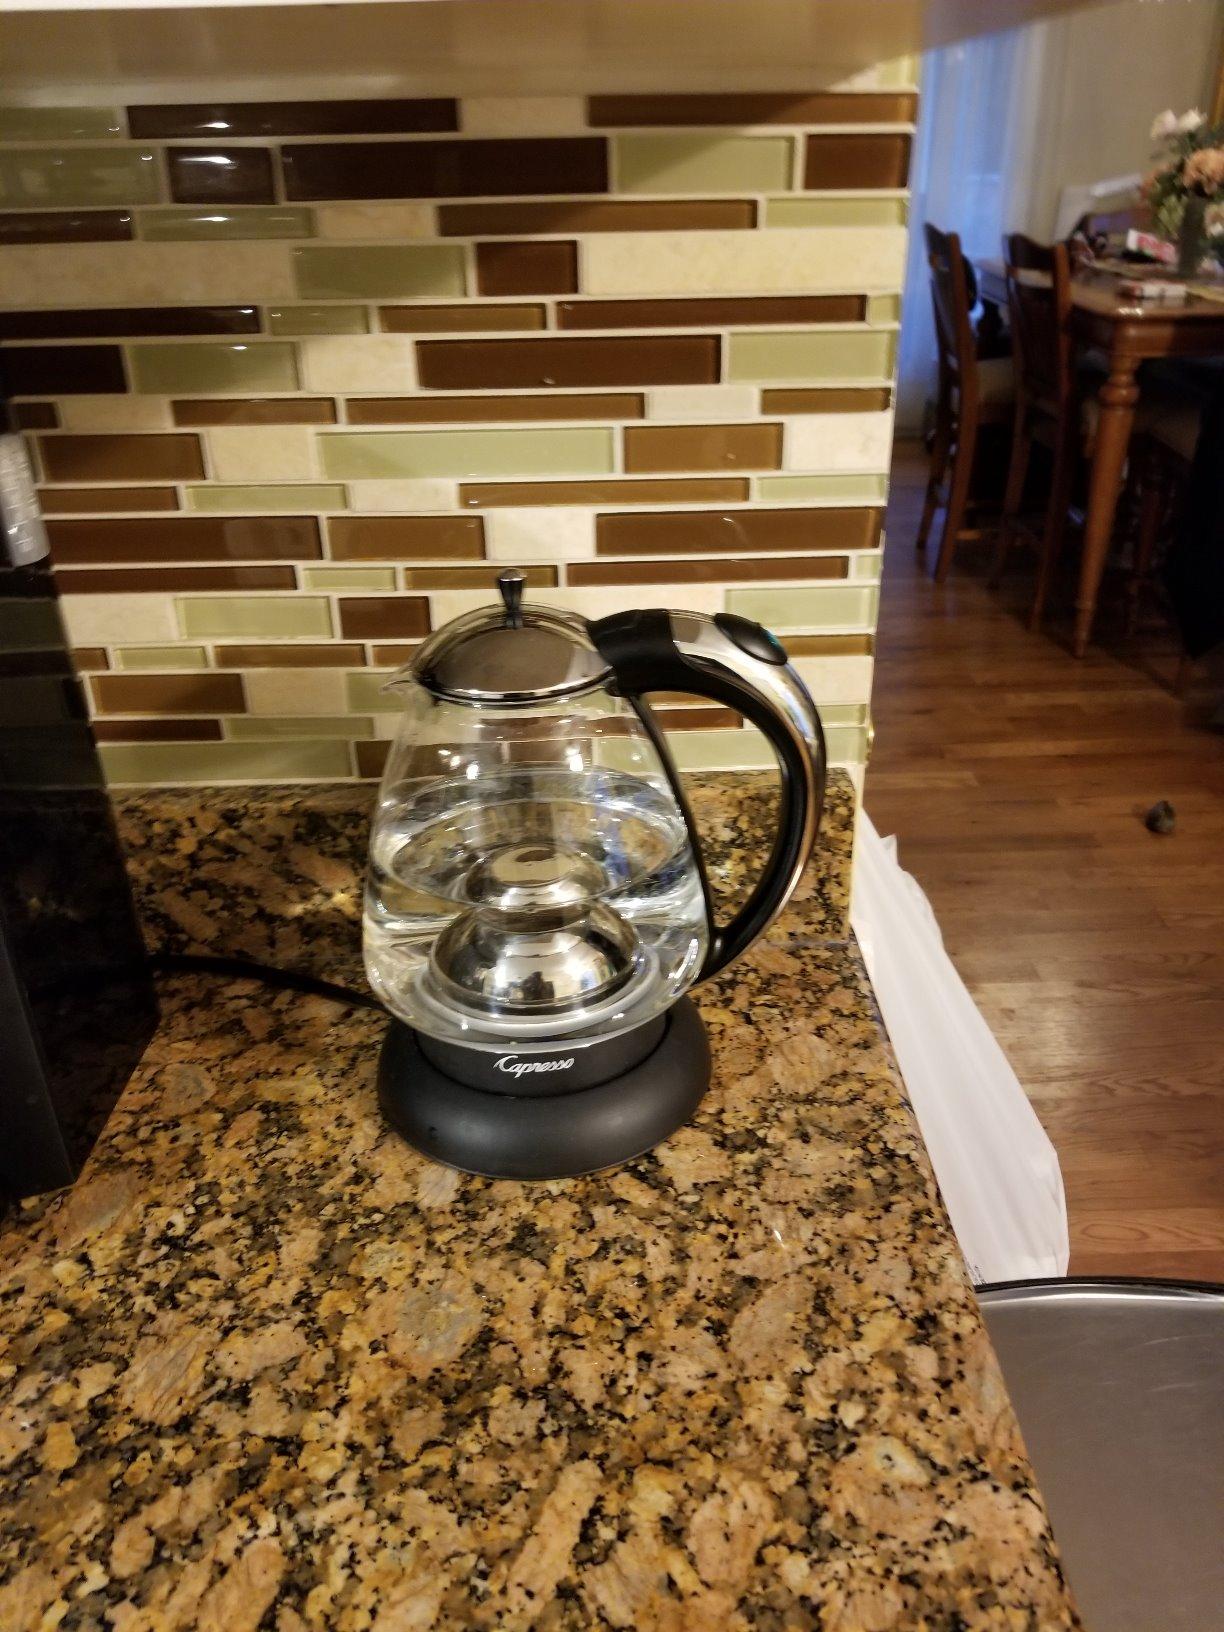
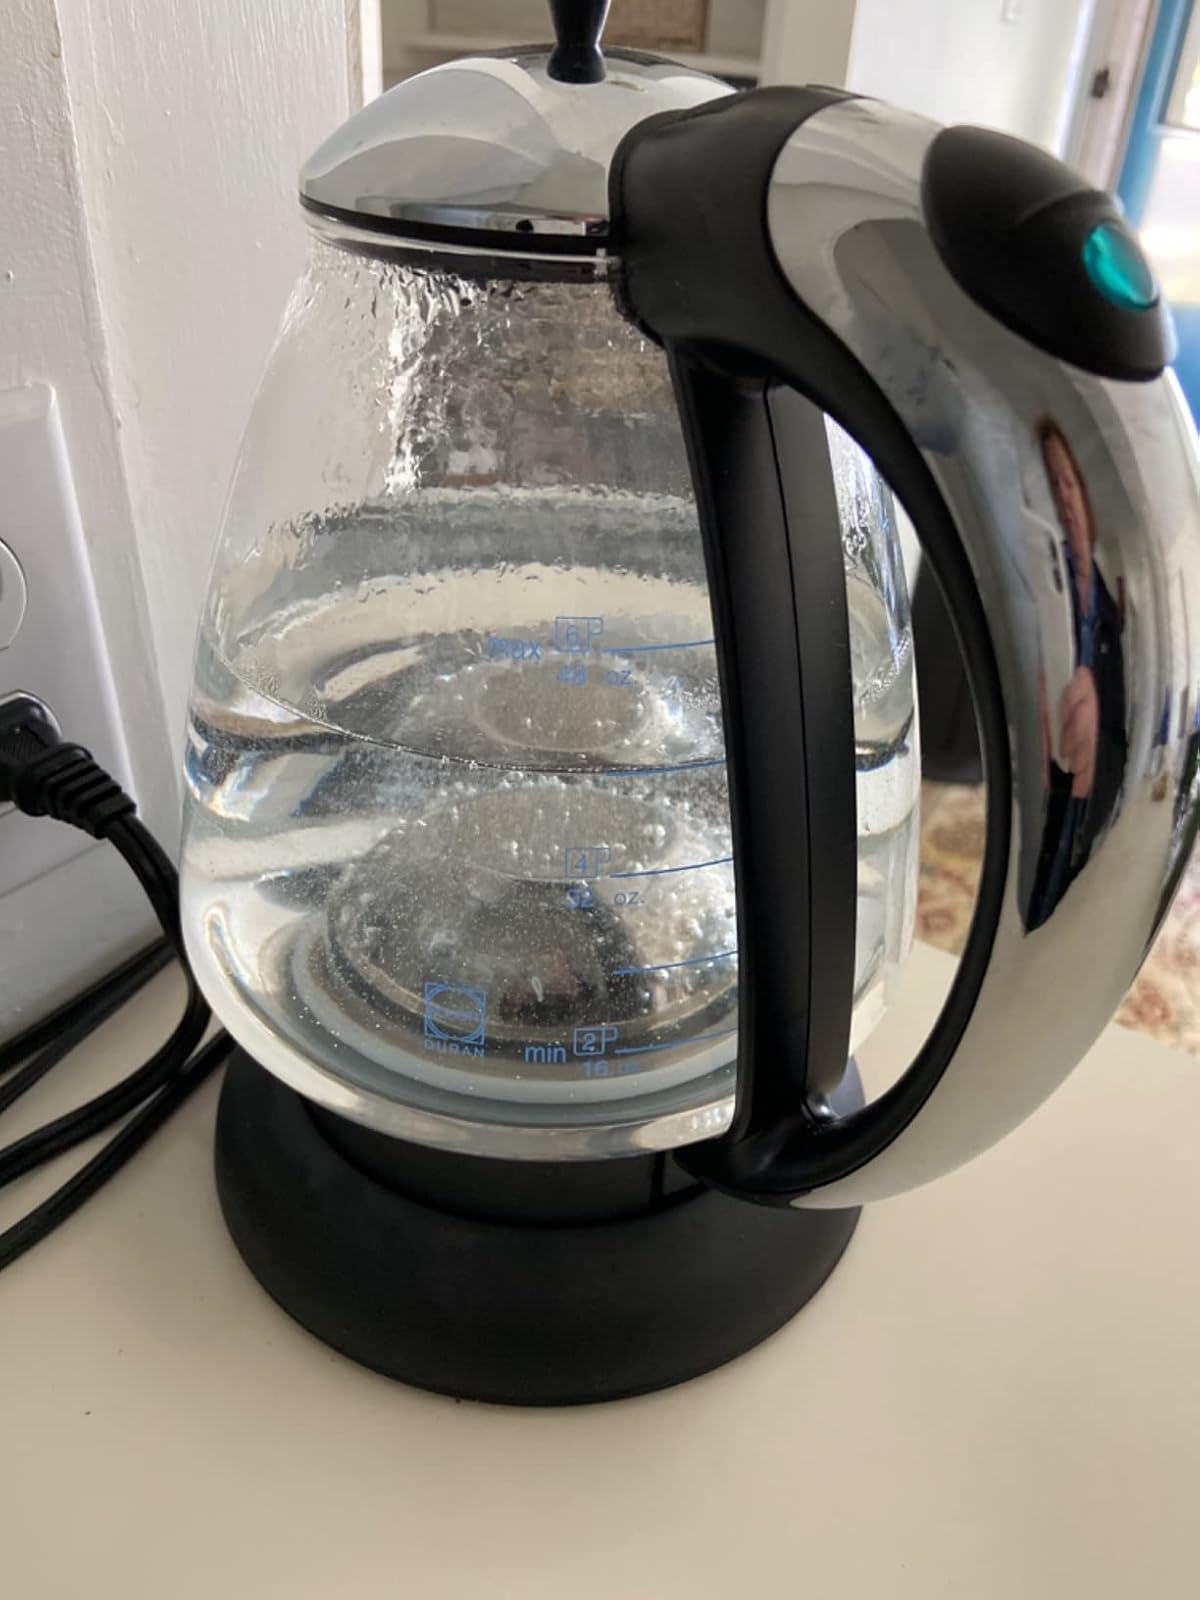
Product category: items_kettle
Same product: yes